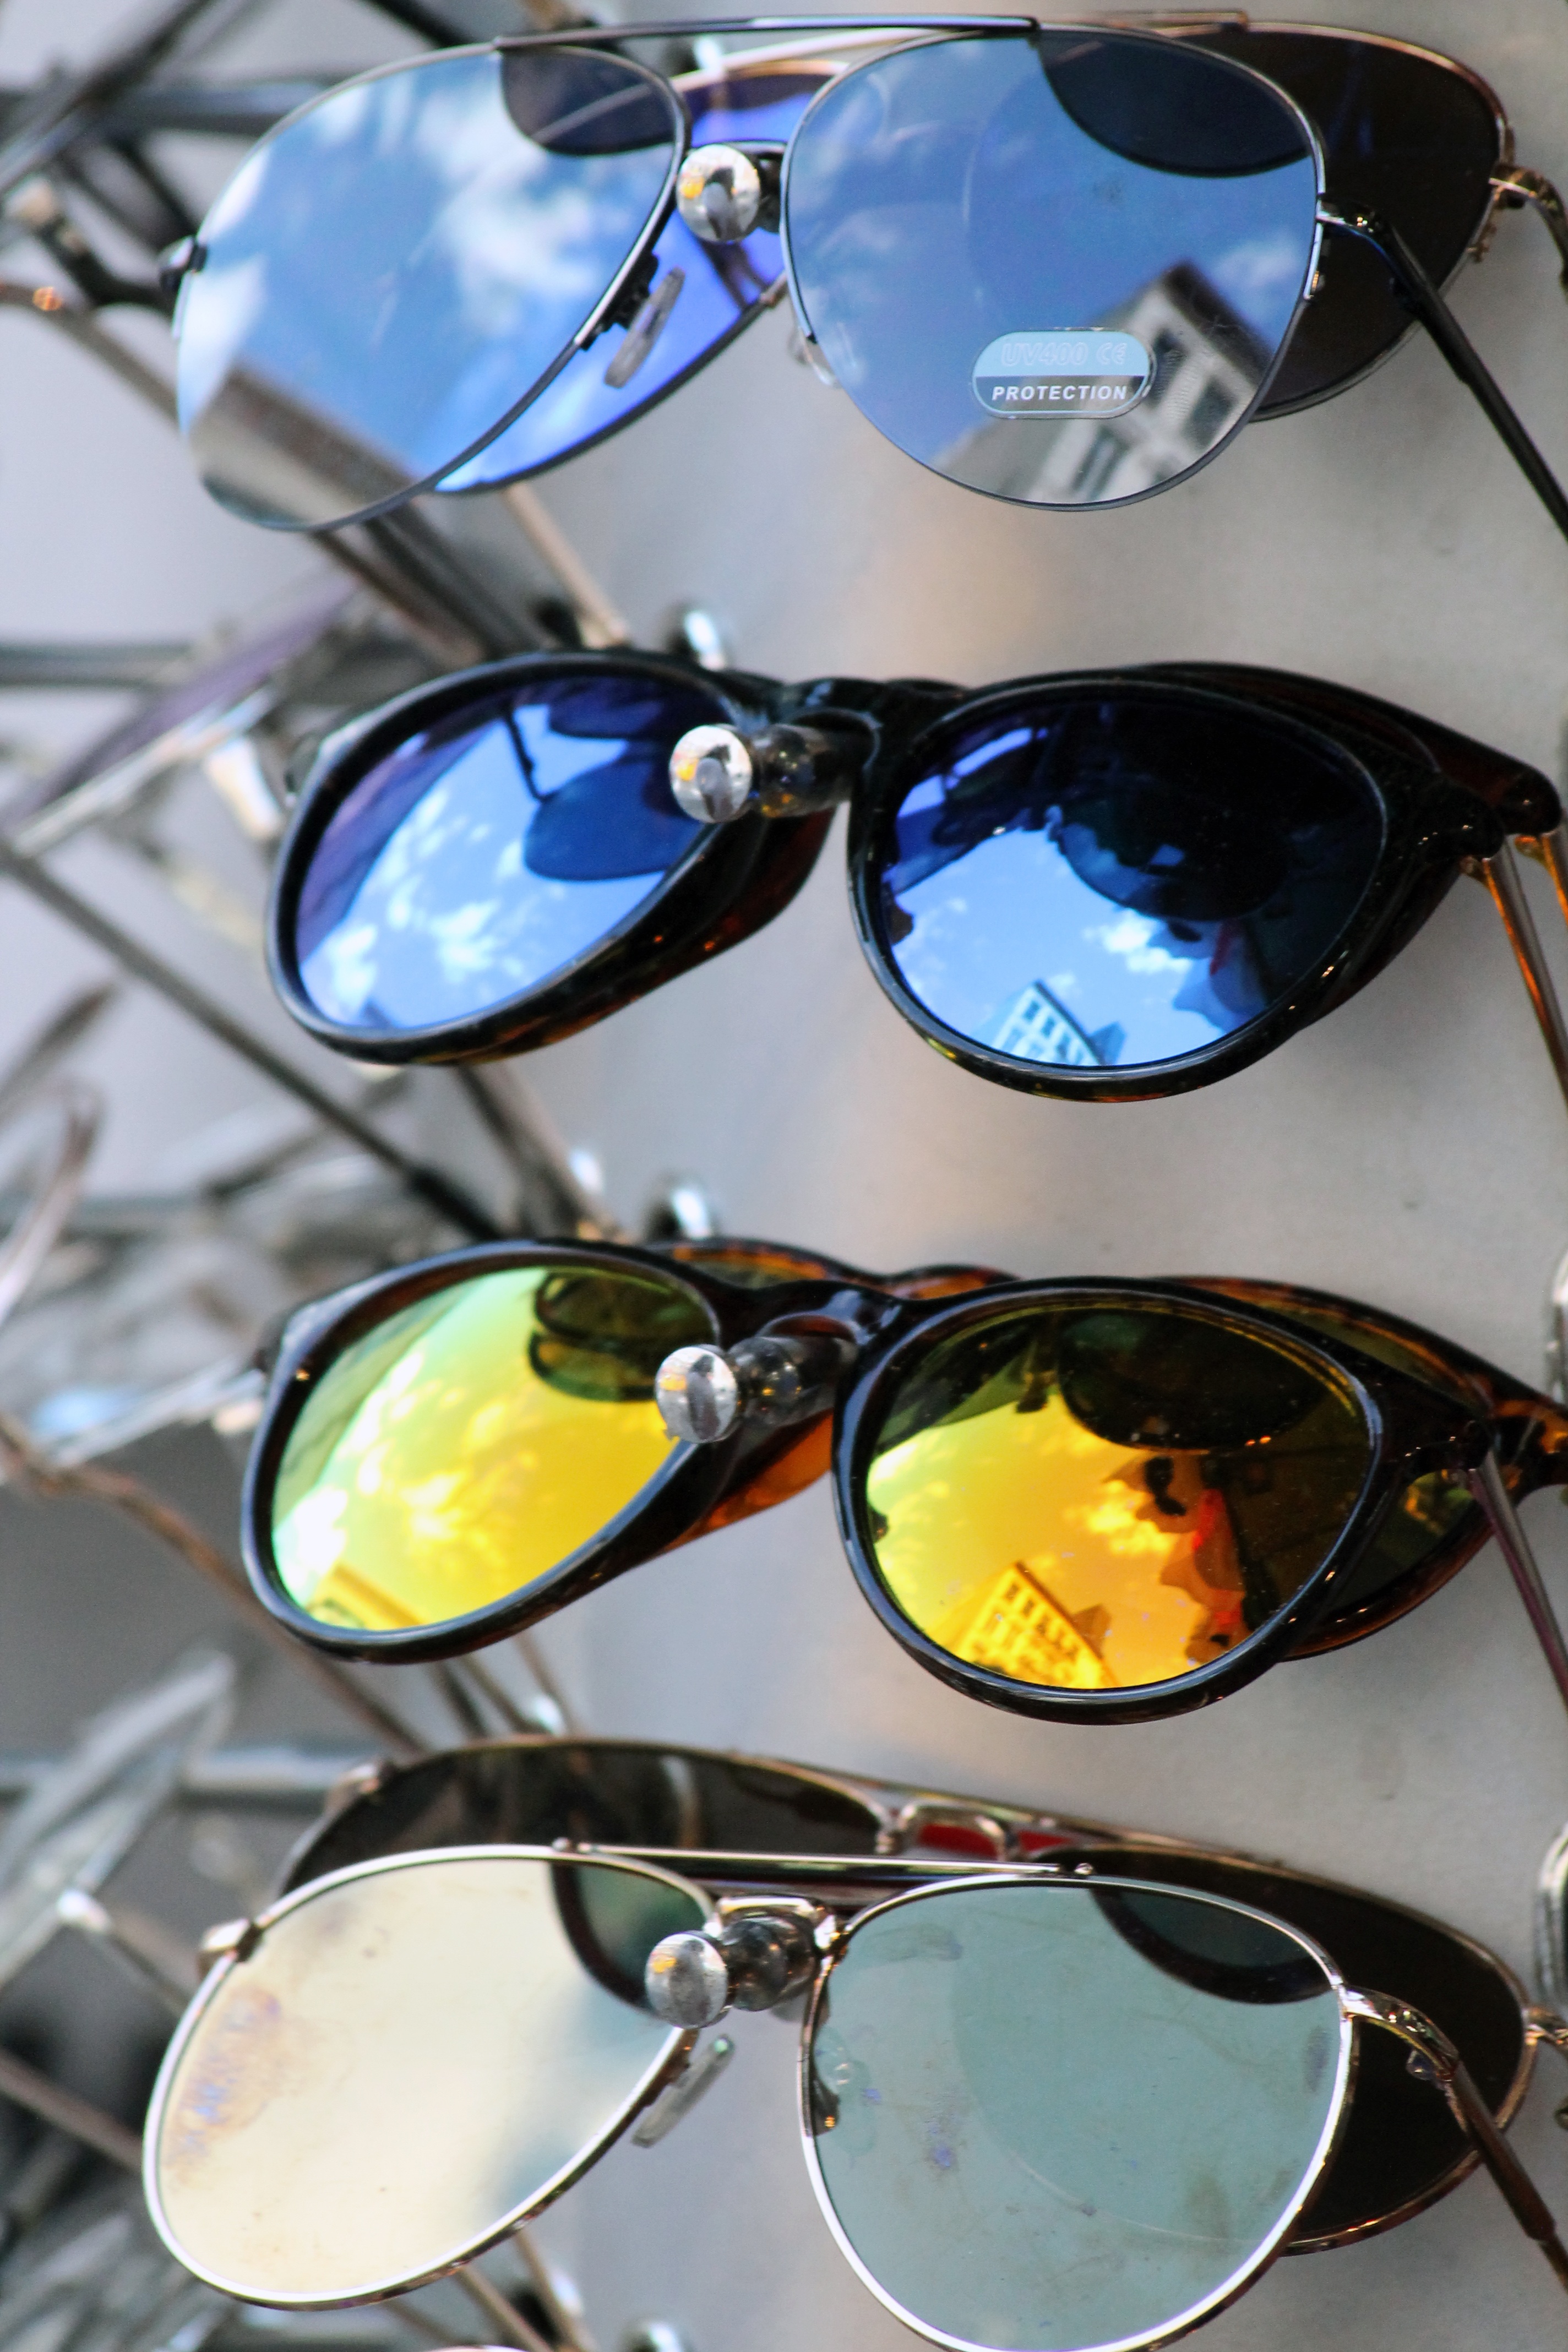
beach, sun, summer, vacation, reflection, blue, lifestyle, leisure, outdoors, fun, sunglasses, glasses, goggles, eyewear, shades, summer vacation, summer fun, fashion accessory, vision care